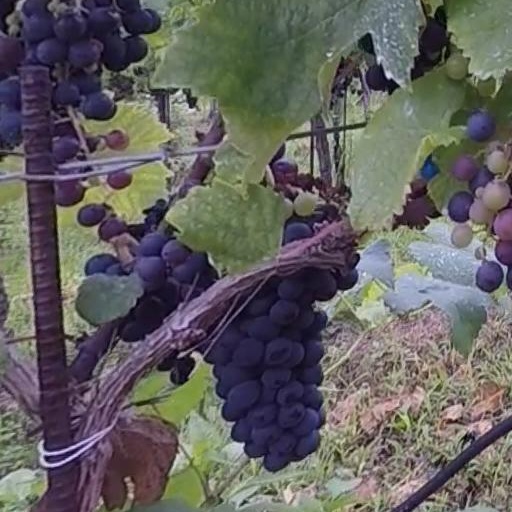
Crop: grape